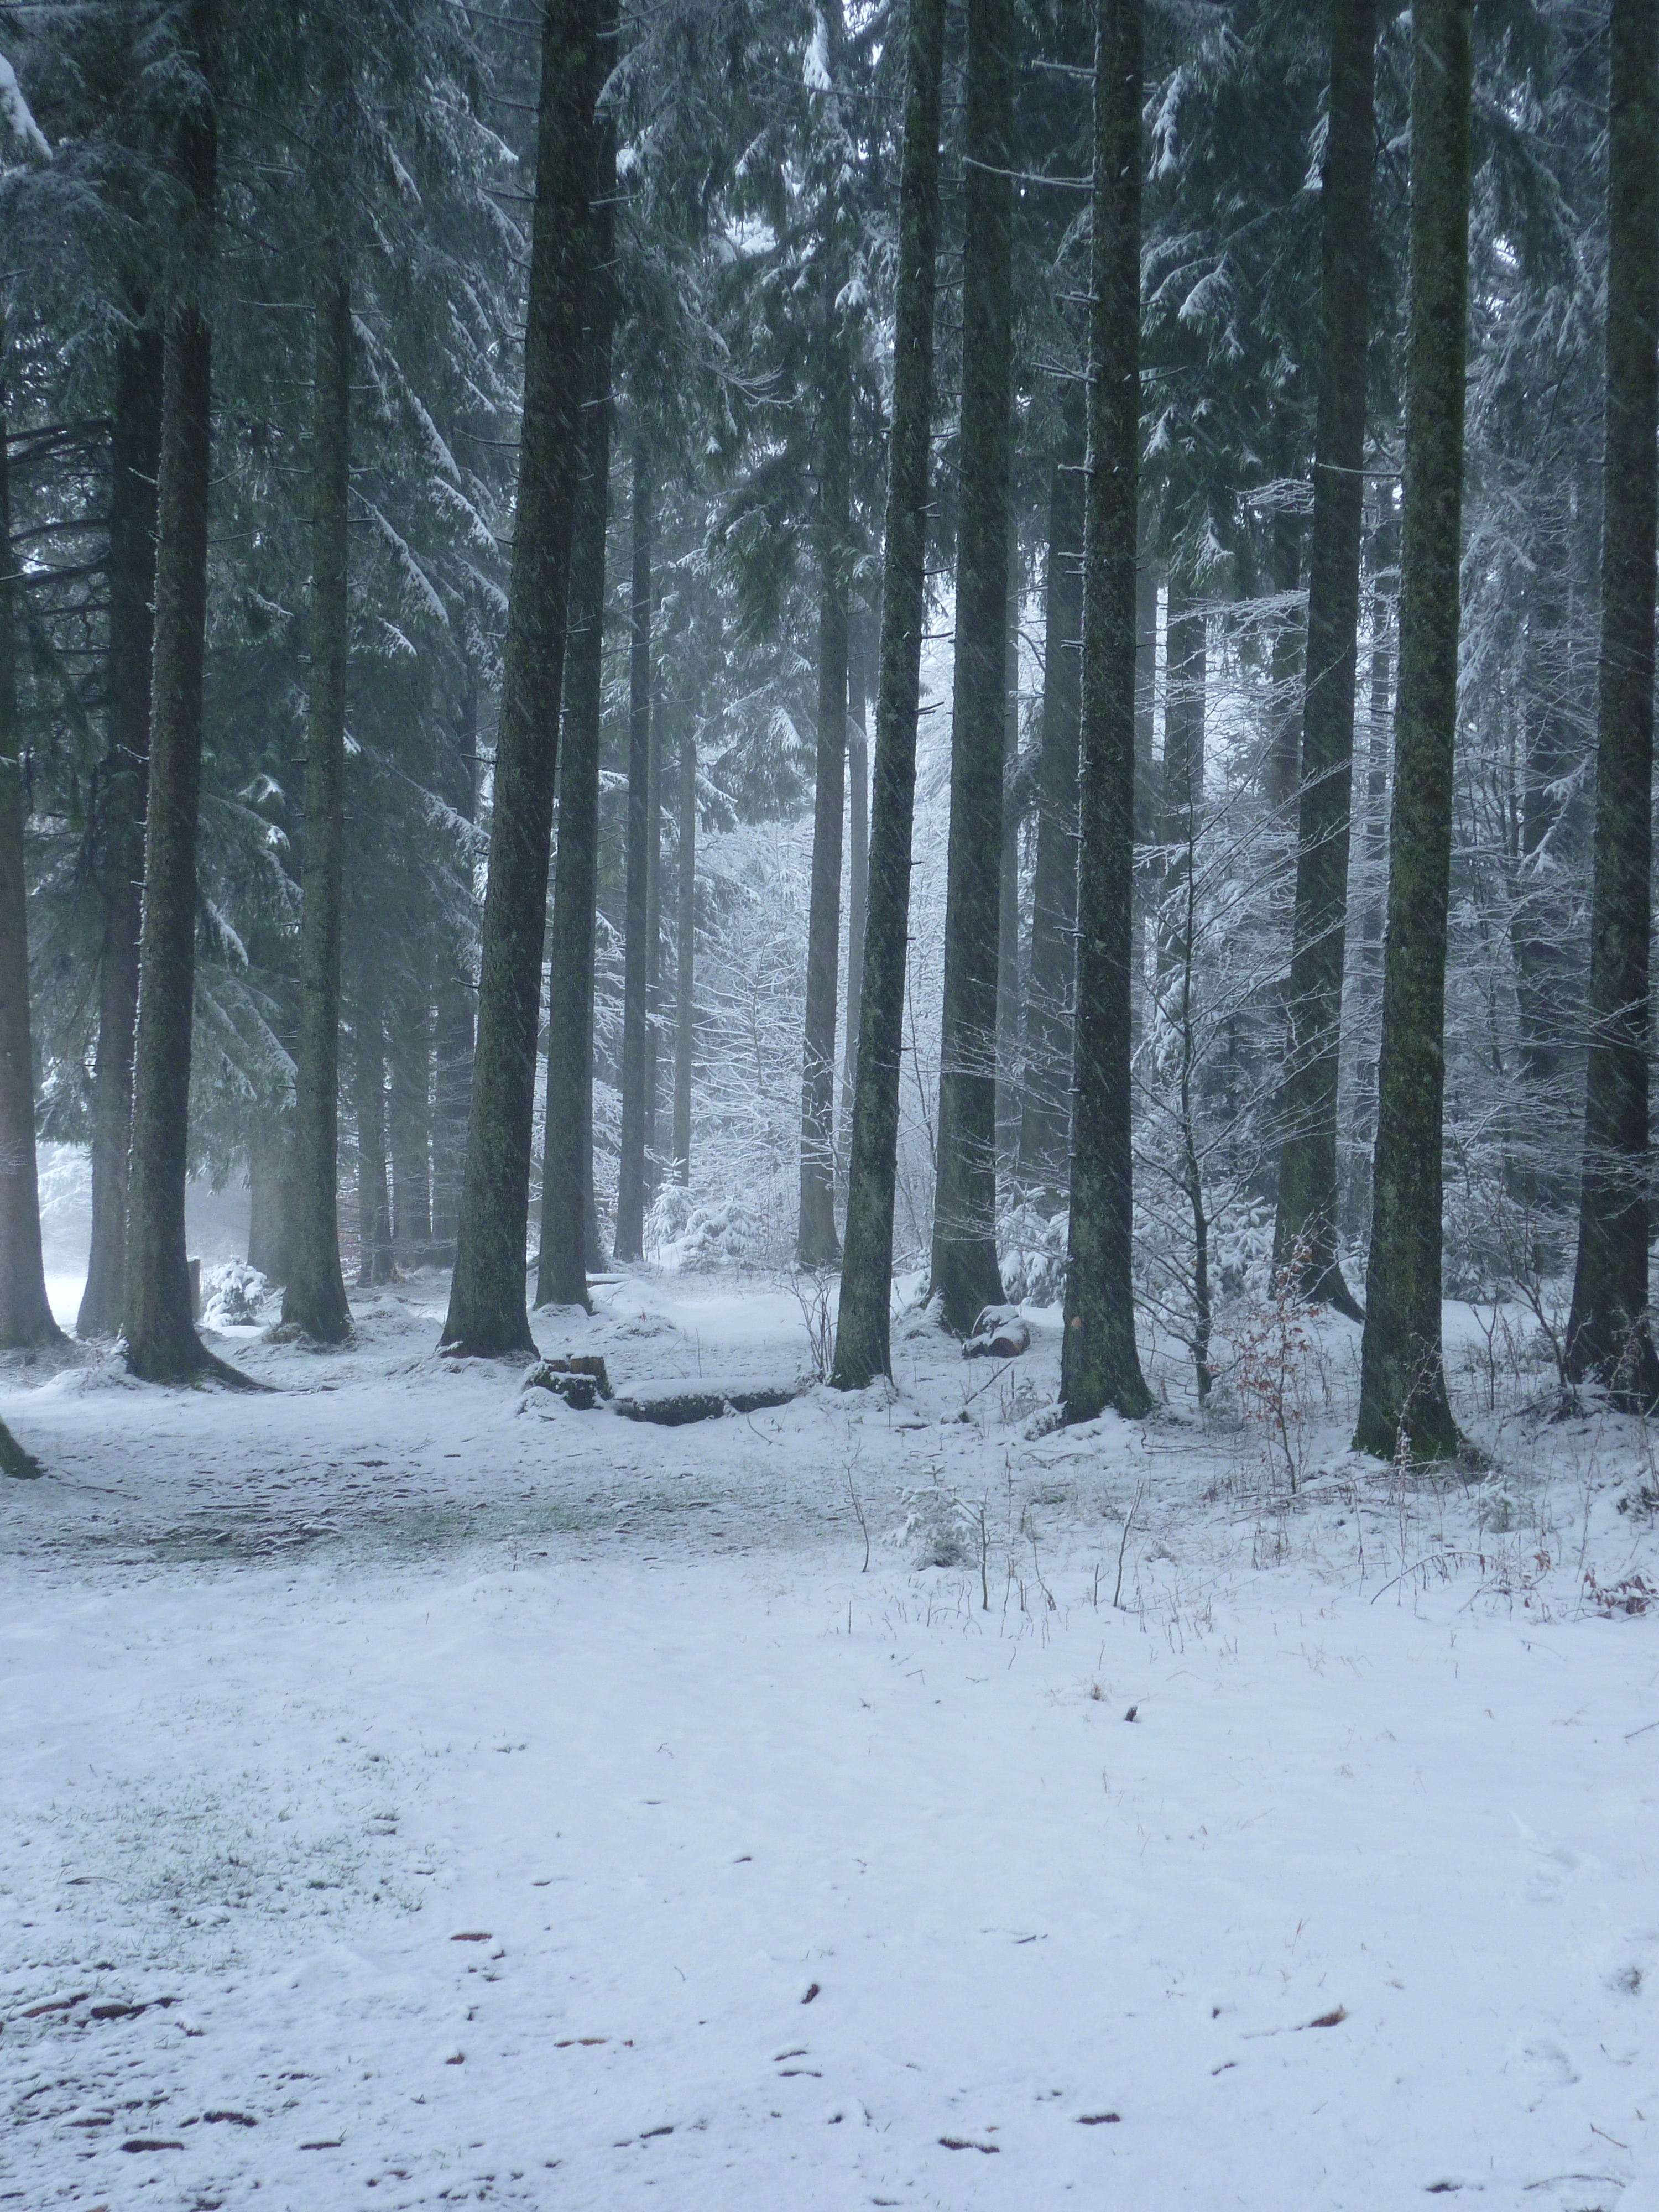
tree, nature, forest, branch, snow, winter, white, weather, season, spruce, woodland, habitat, ecosystem, freezing, natural environment, atmospheric phenomenon, woody plant